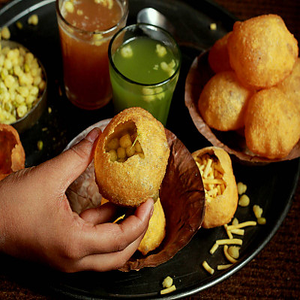
Dish: panipuri